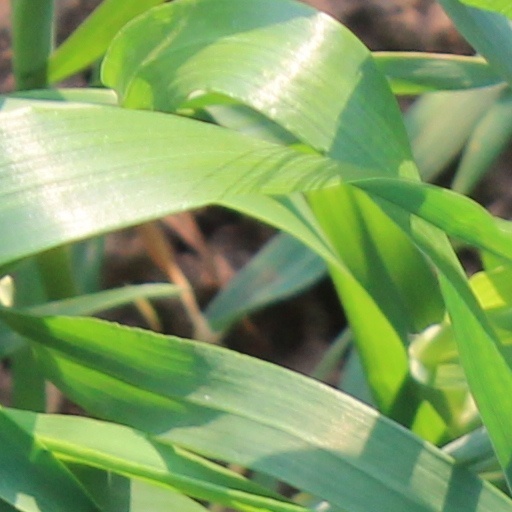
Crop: wheat